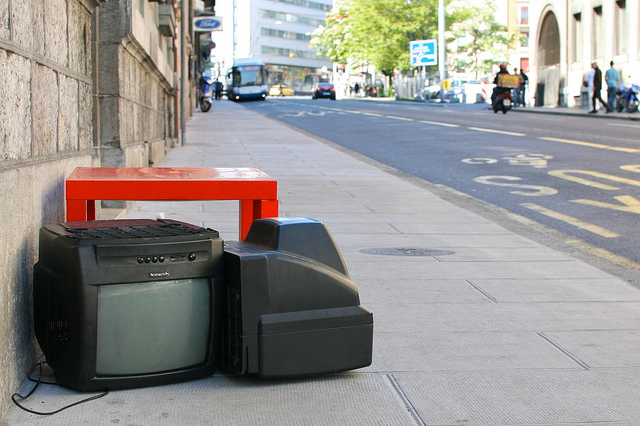
user: Given an image and a question. Answer the question in a short answer. Question: How much do these objects weigh? Short Answer:
assistant: 20 pounds